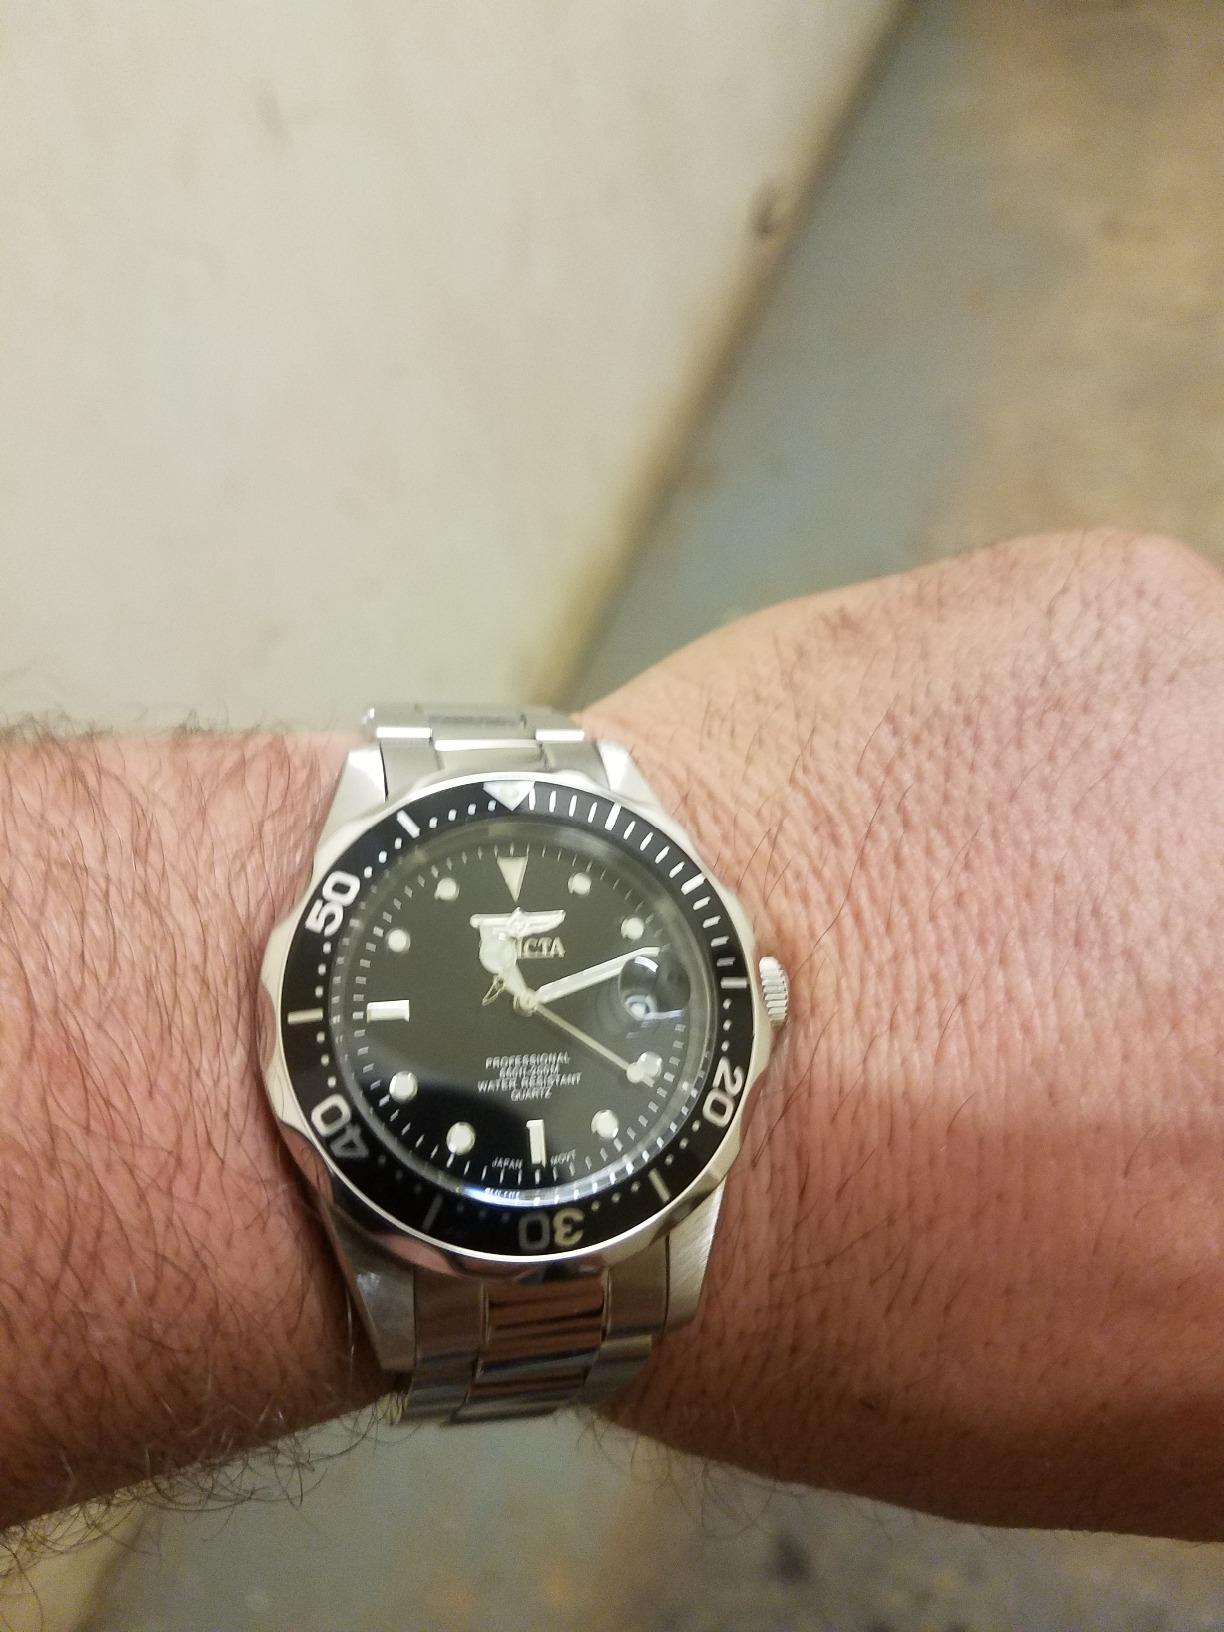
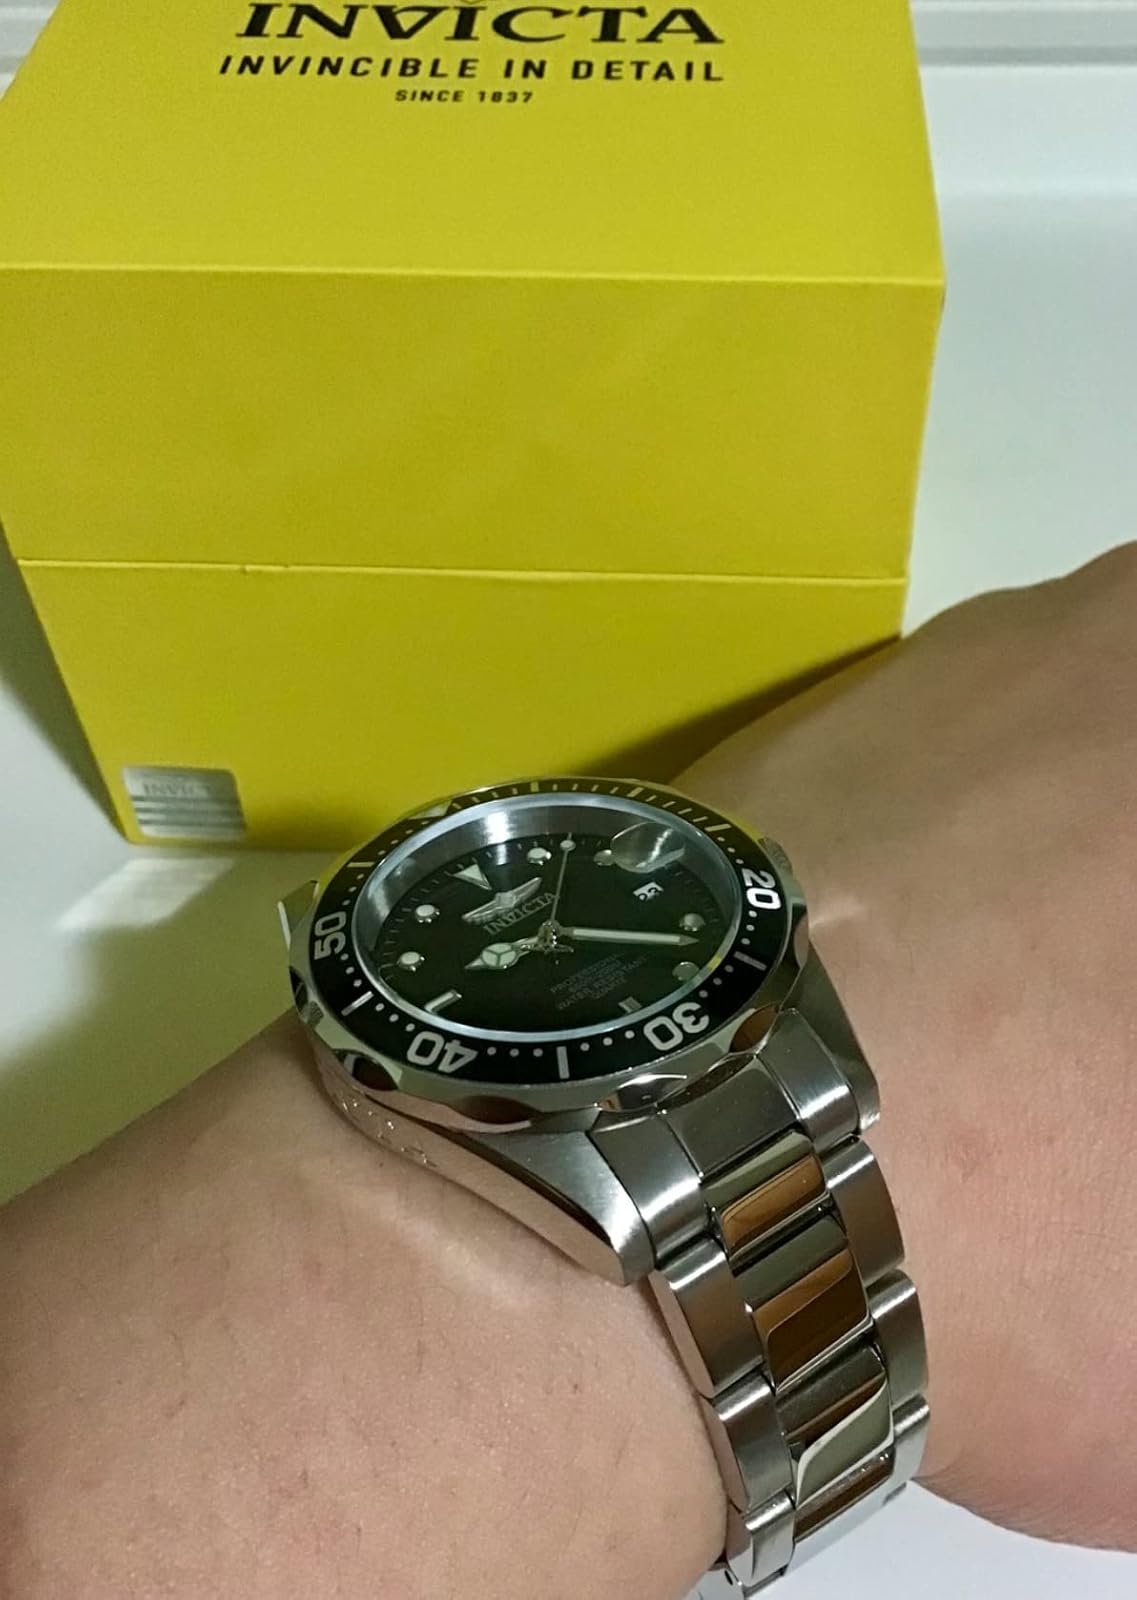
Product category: accessories_watch
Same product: yes